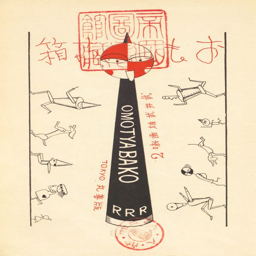
illustration for the children 's book